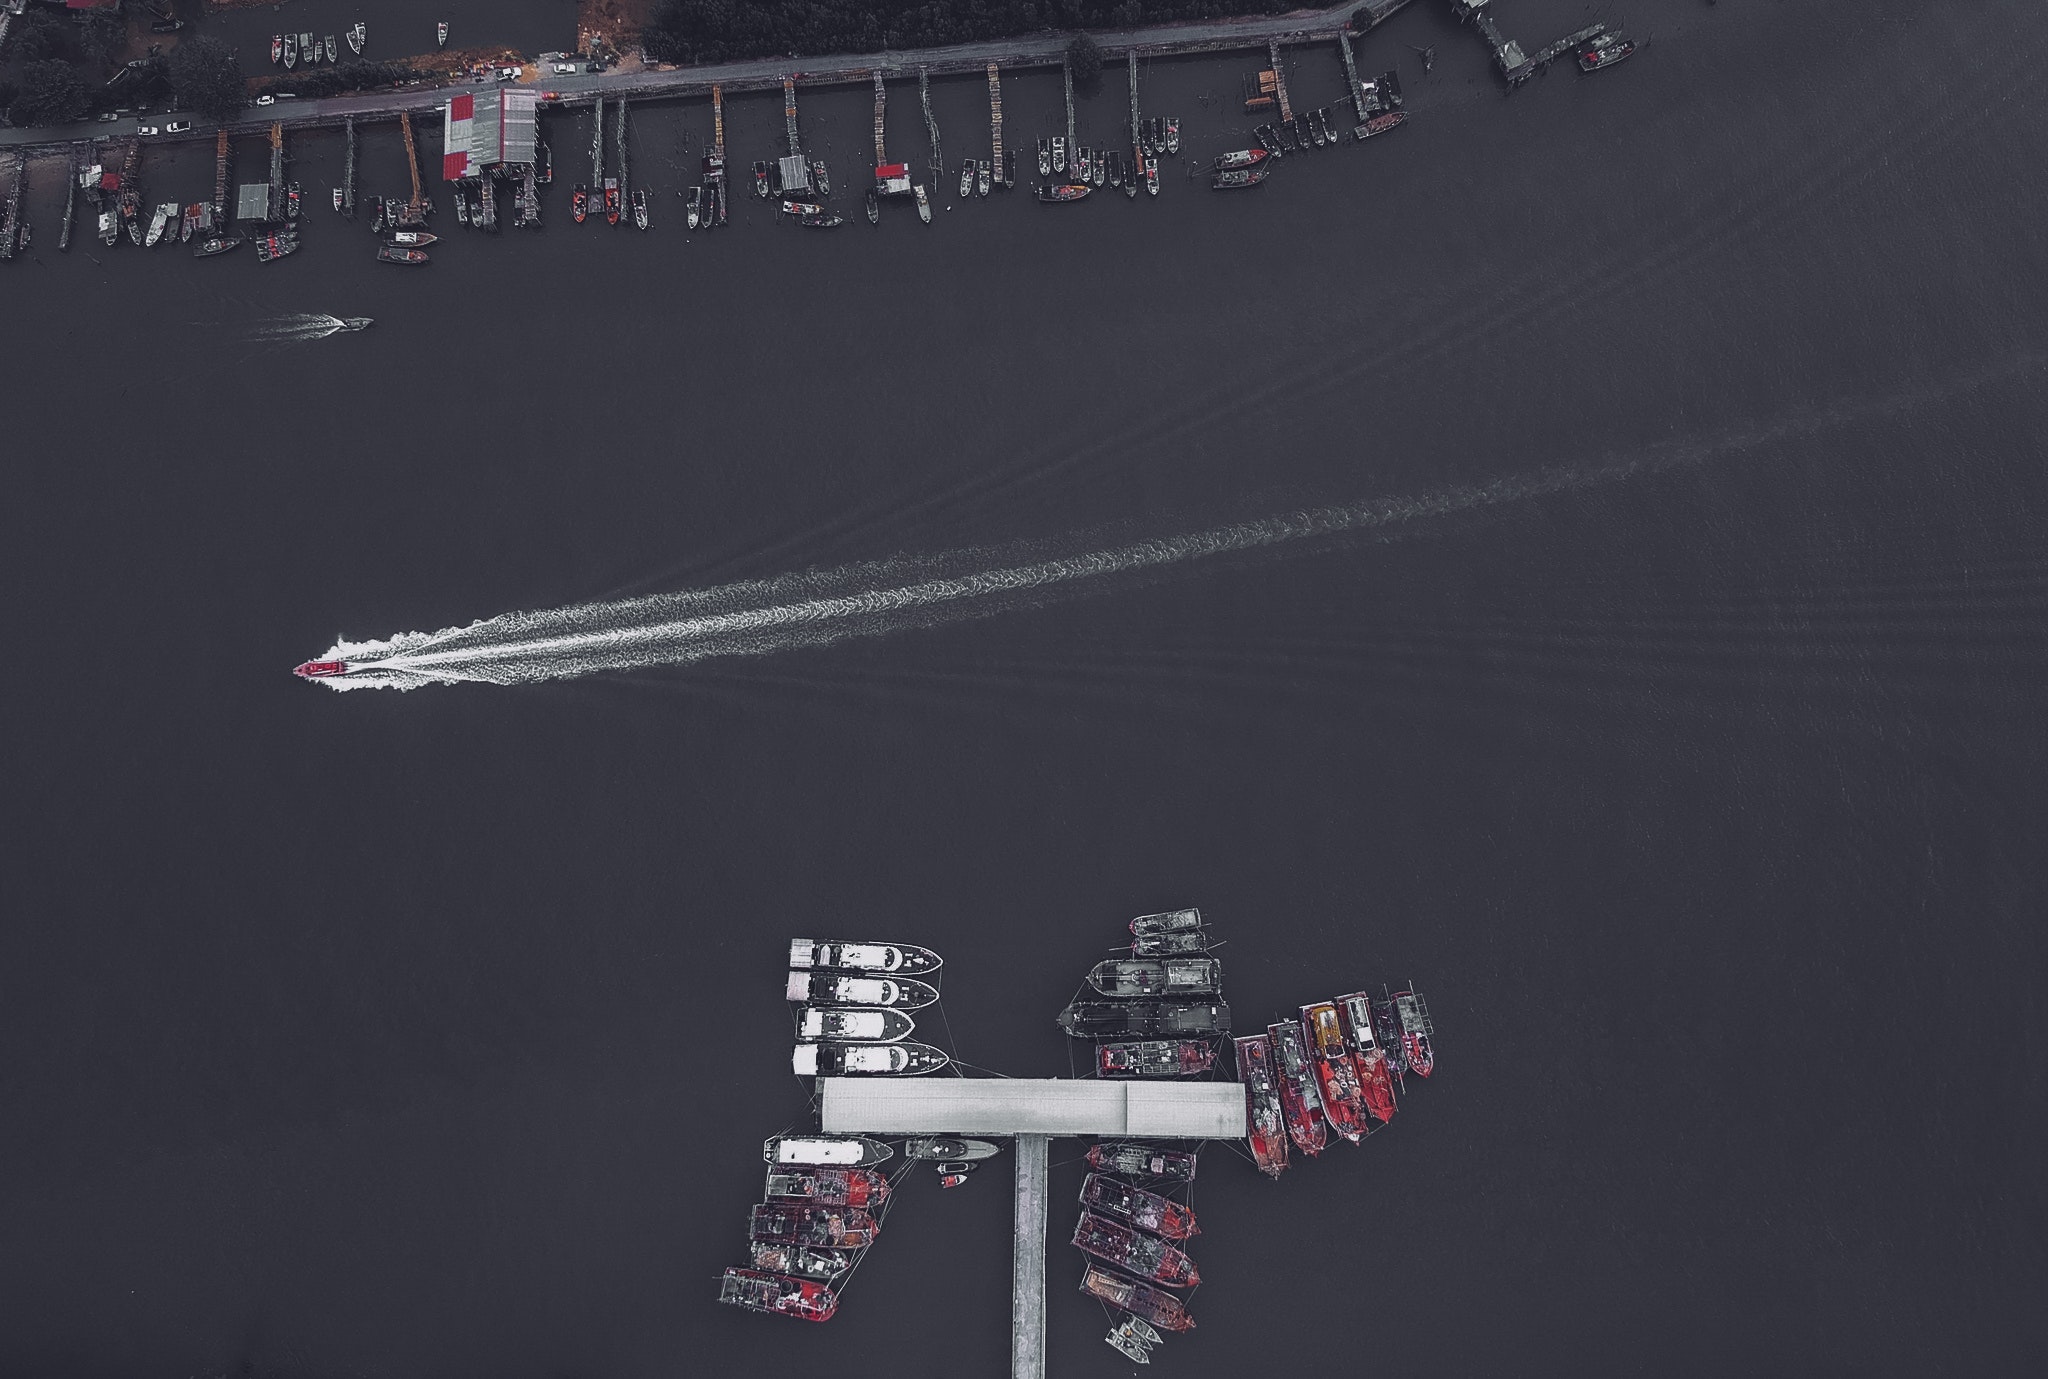
red, font, night, road, photography, vehicle, games, formula one